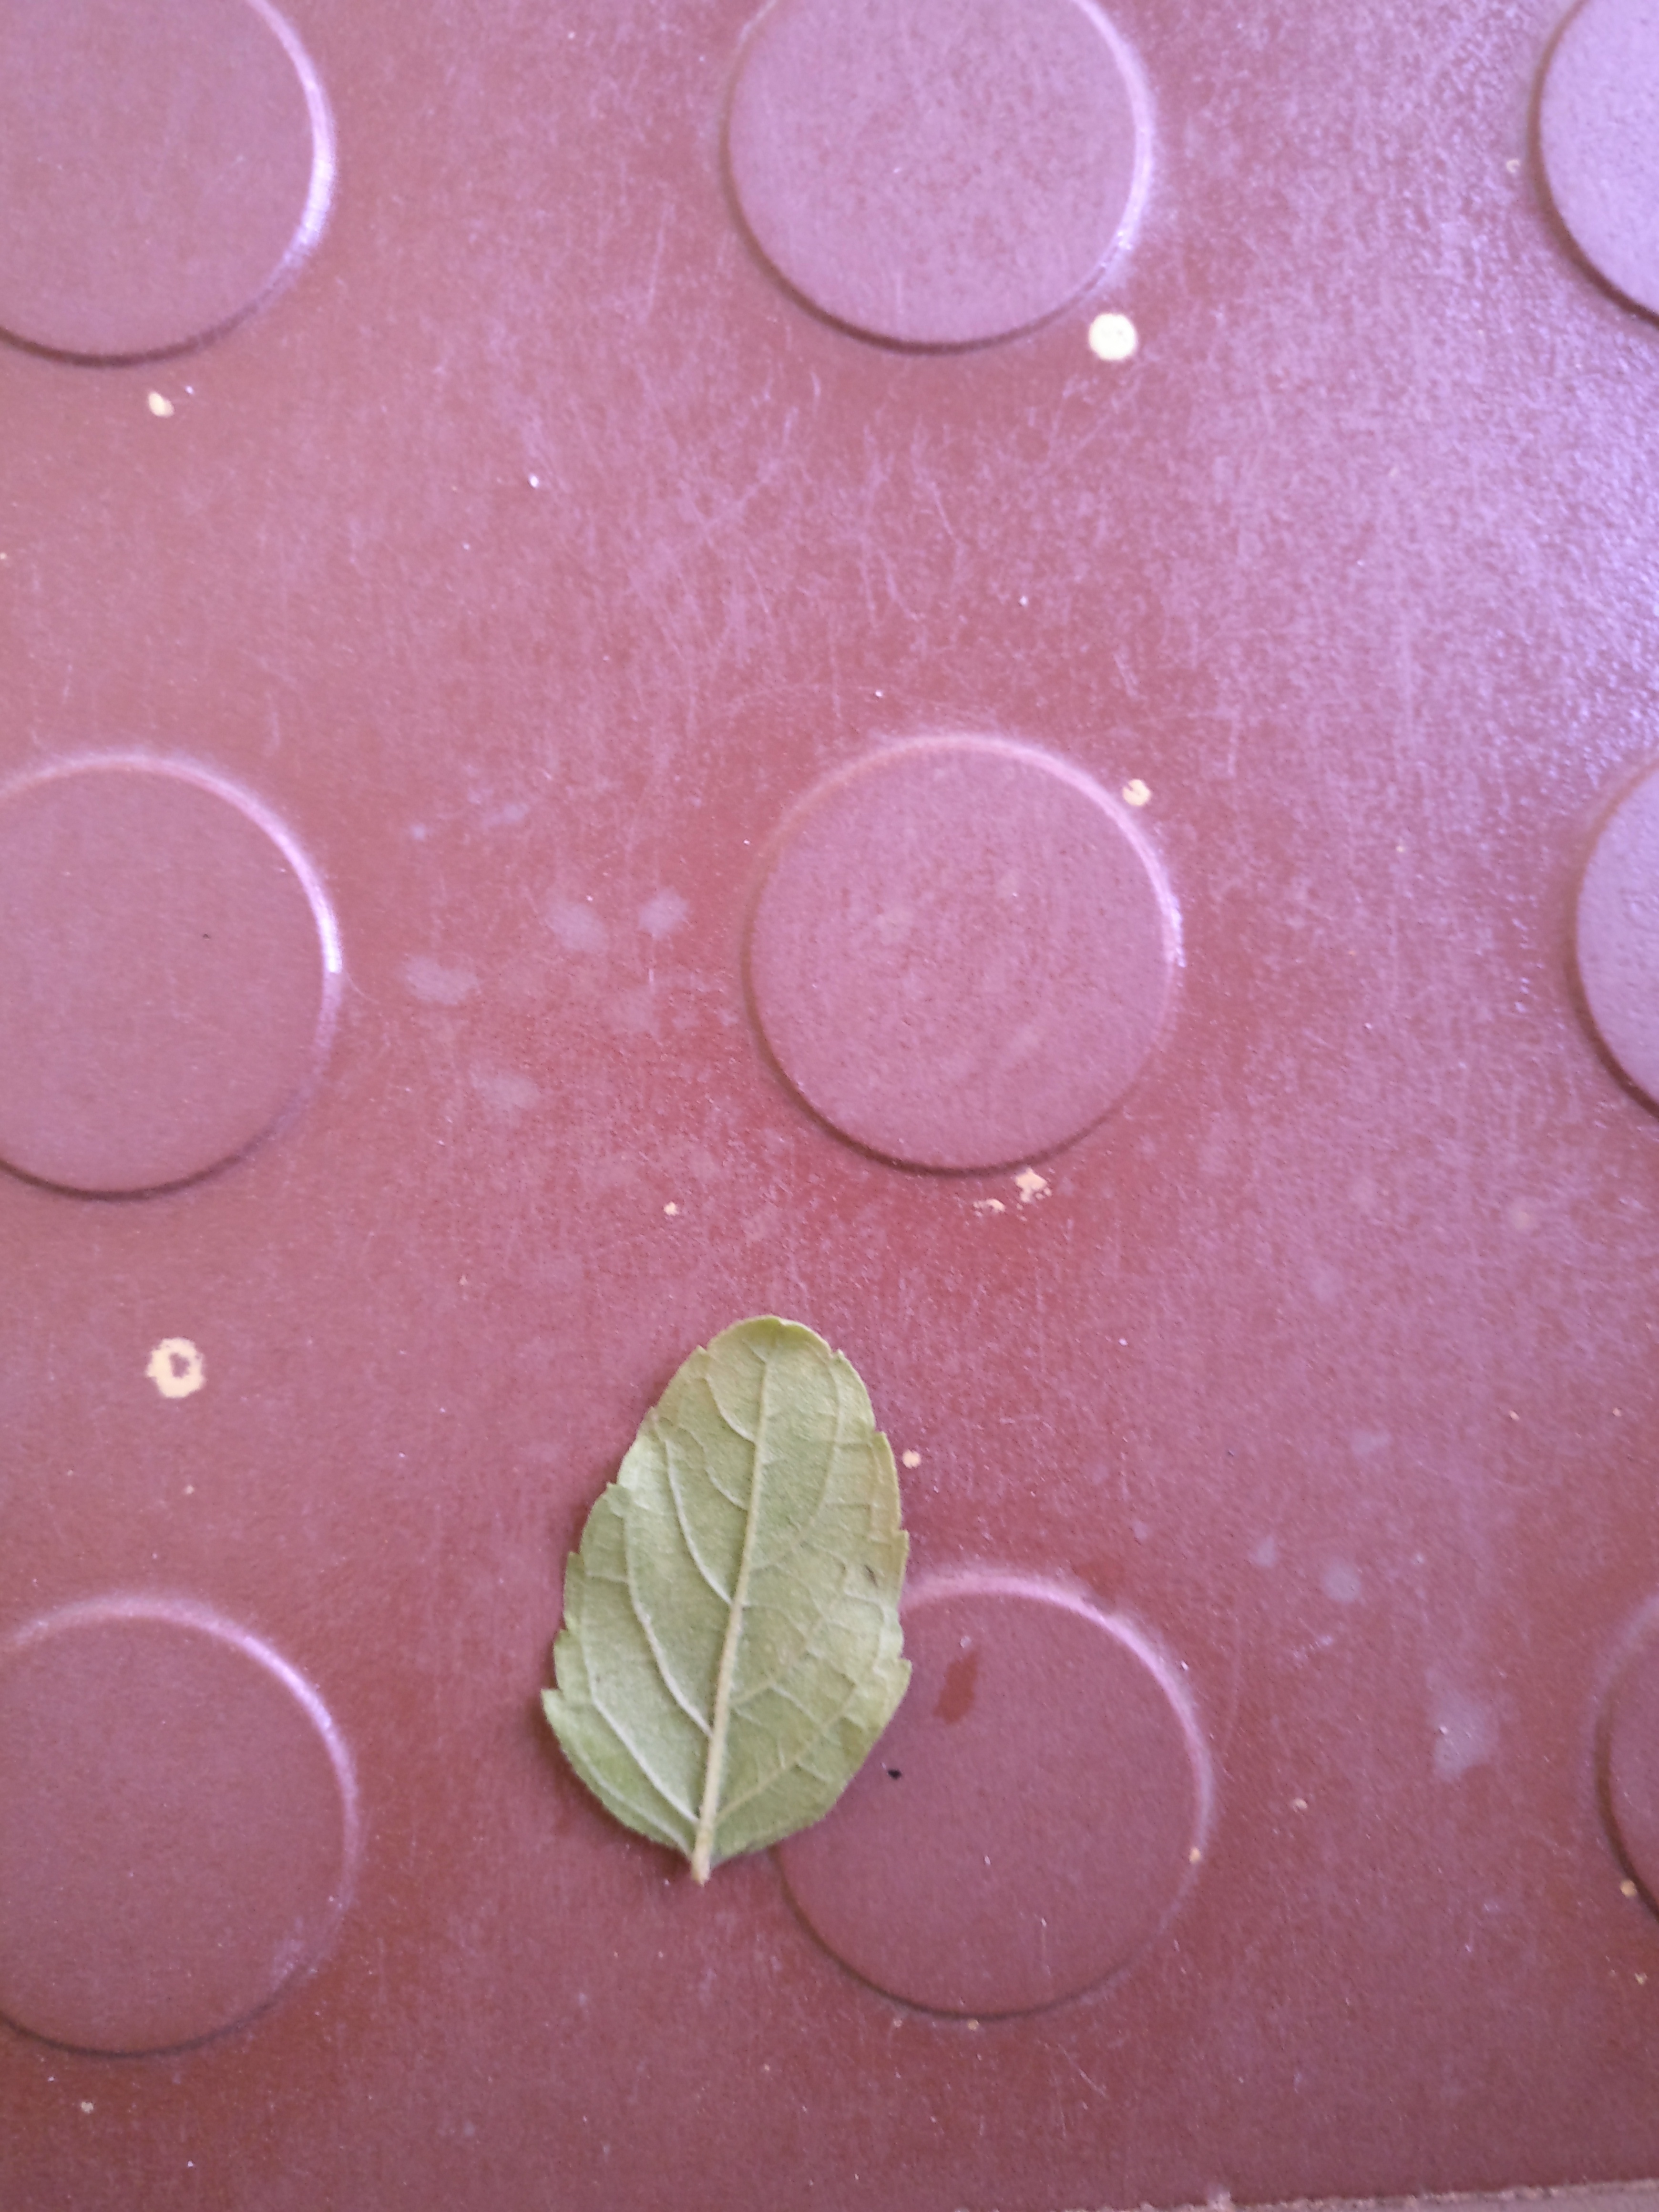
Plant: Tulsi